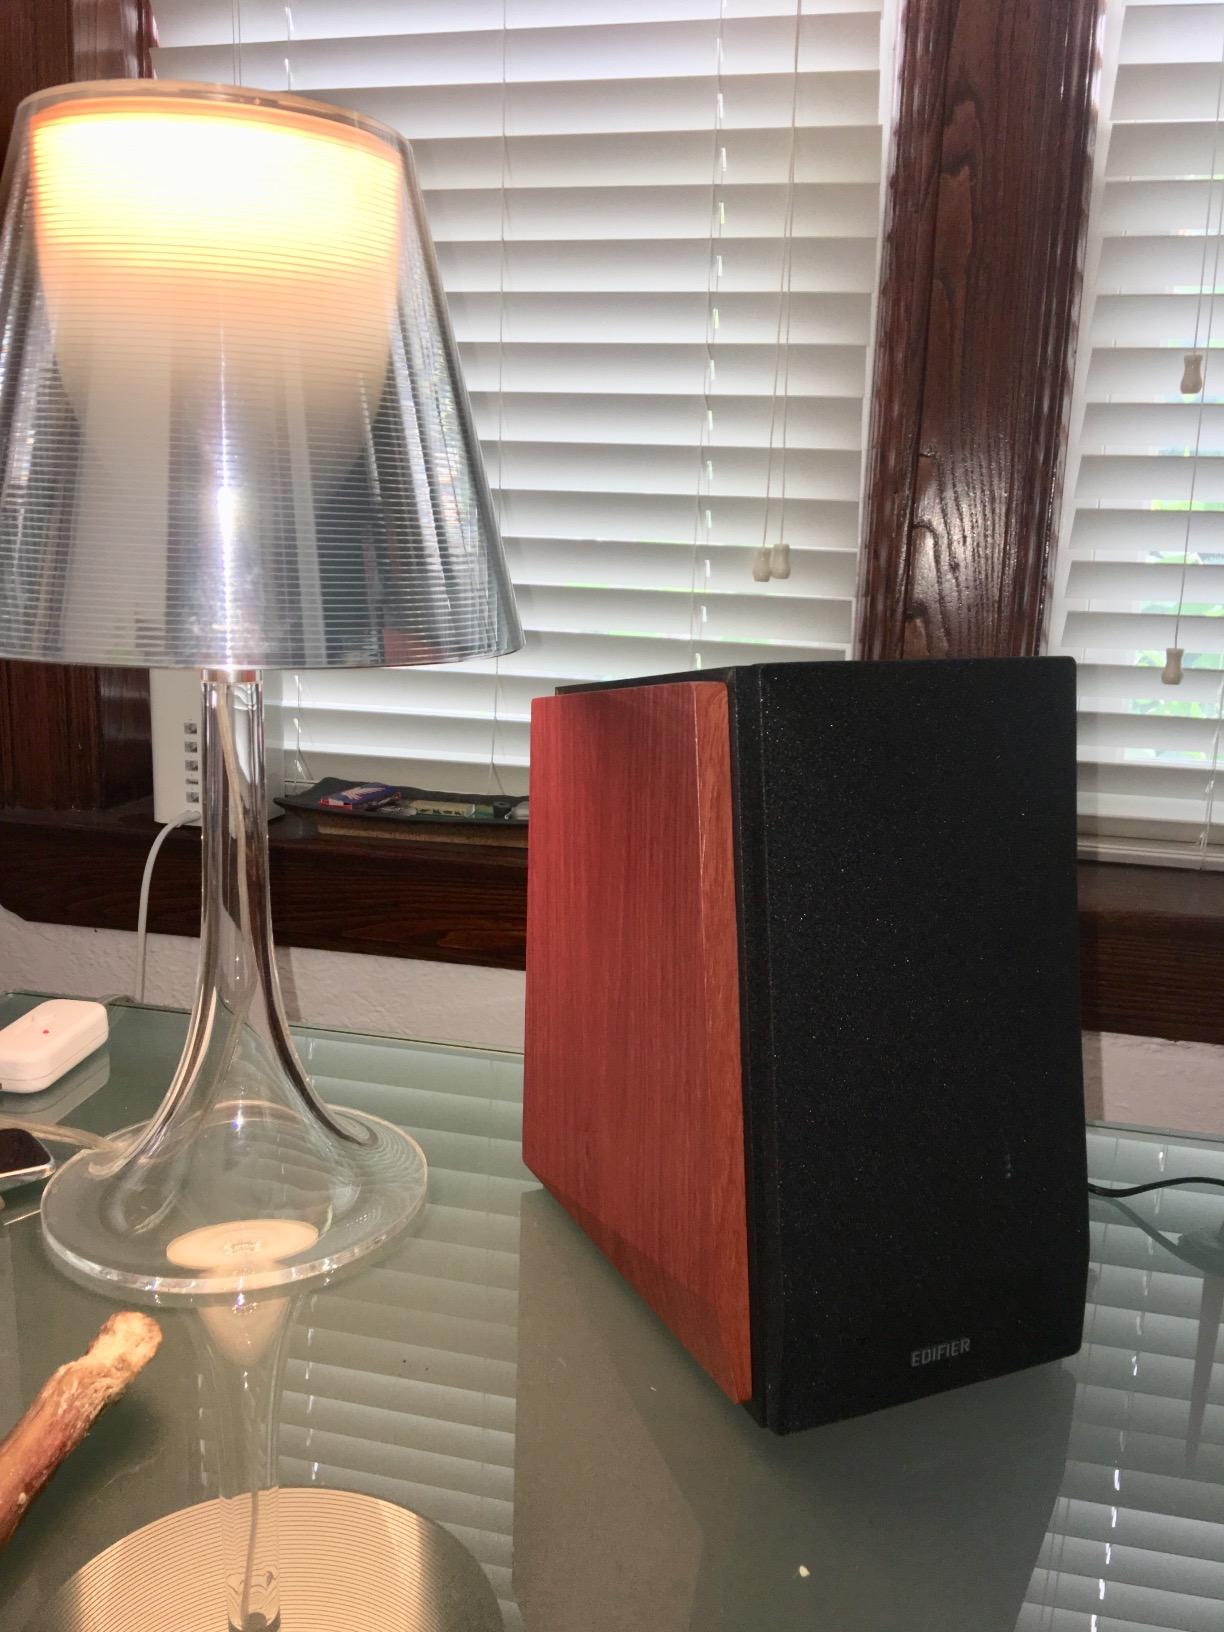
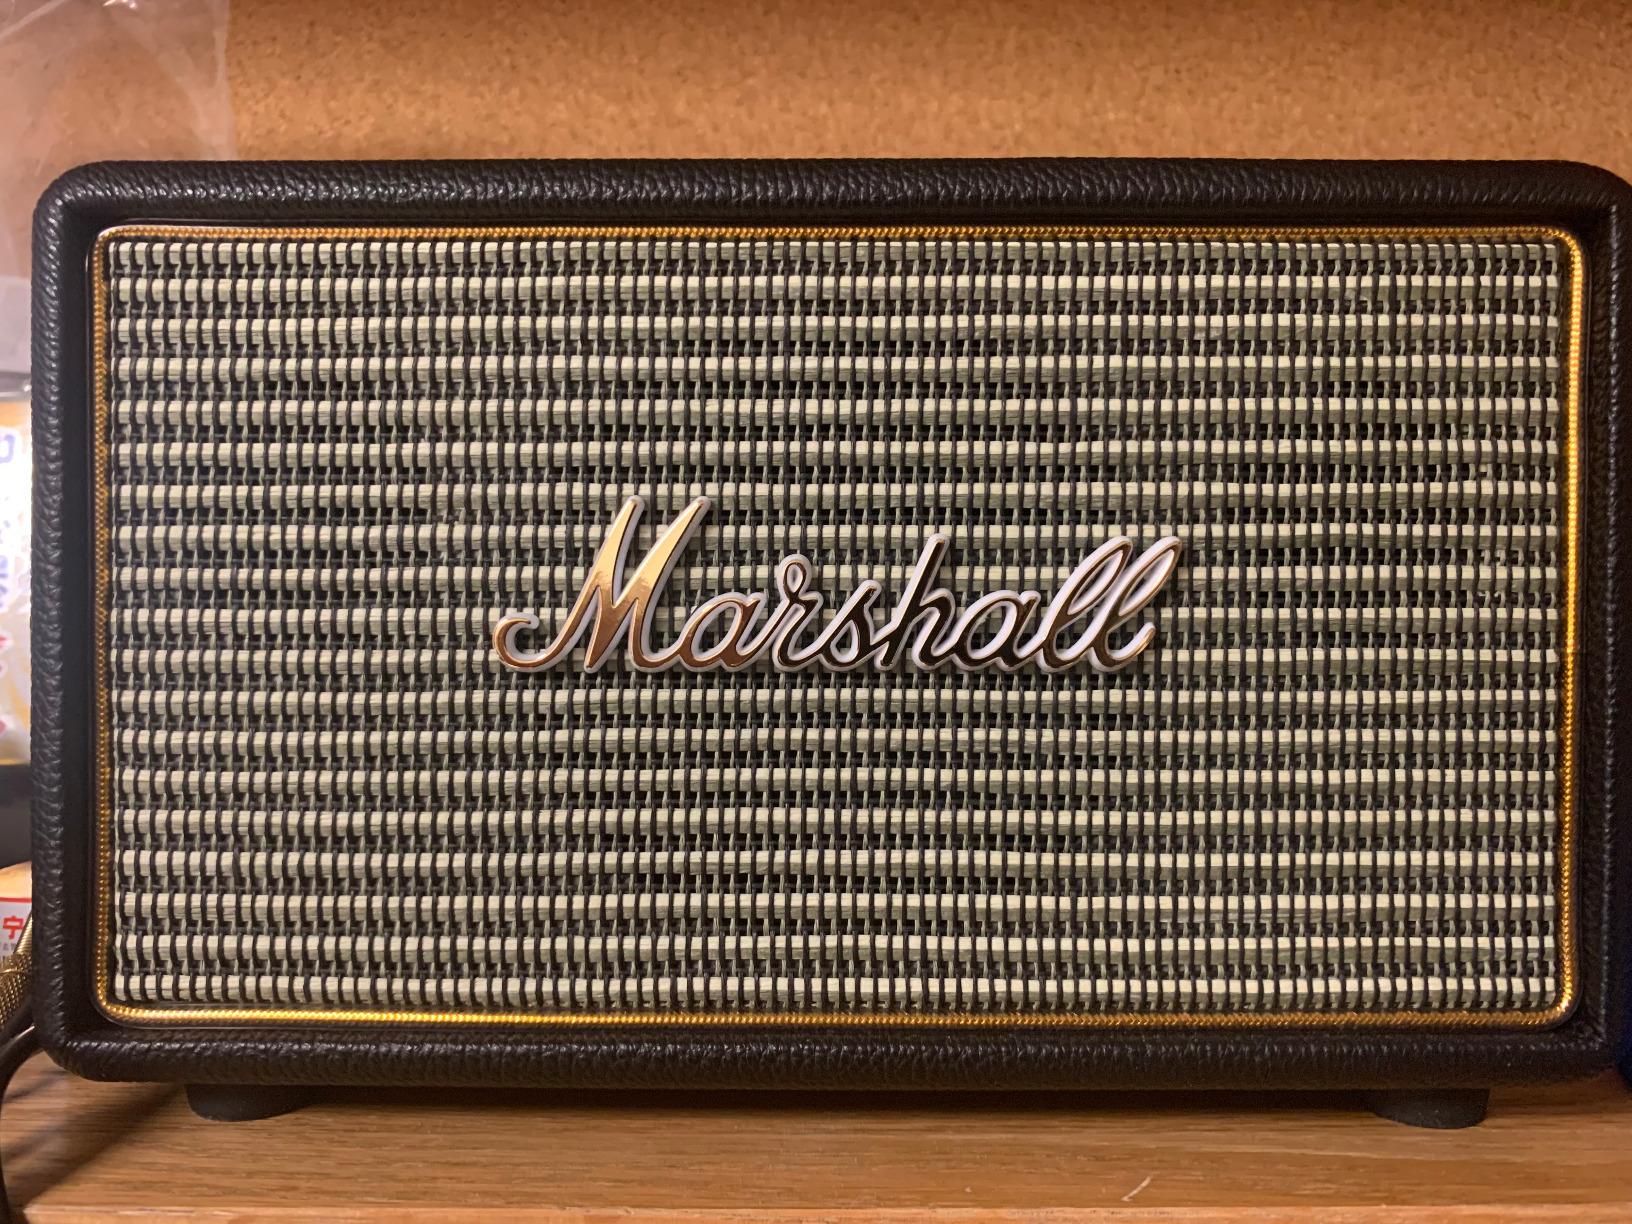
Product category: speaker
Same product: no